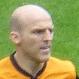
Age: 44